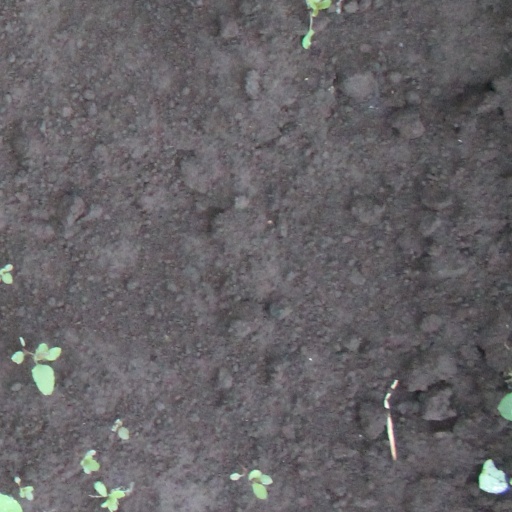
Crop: soybean